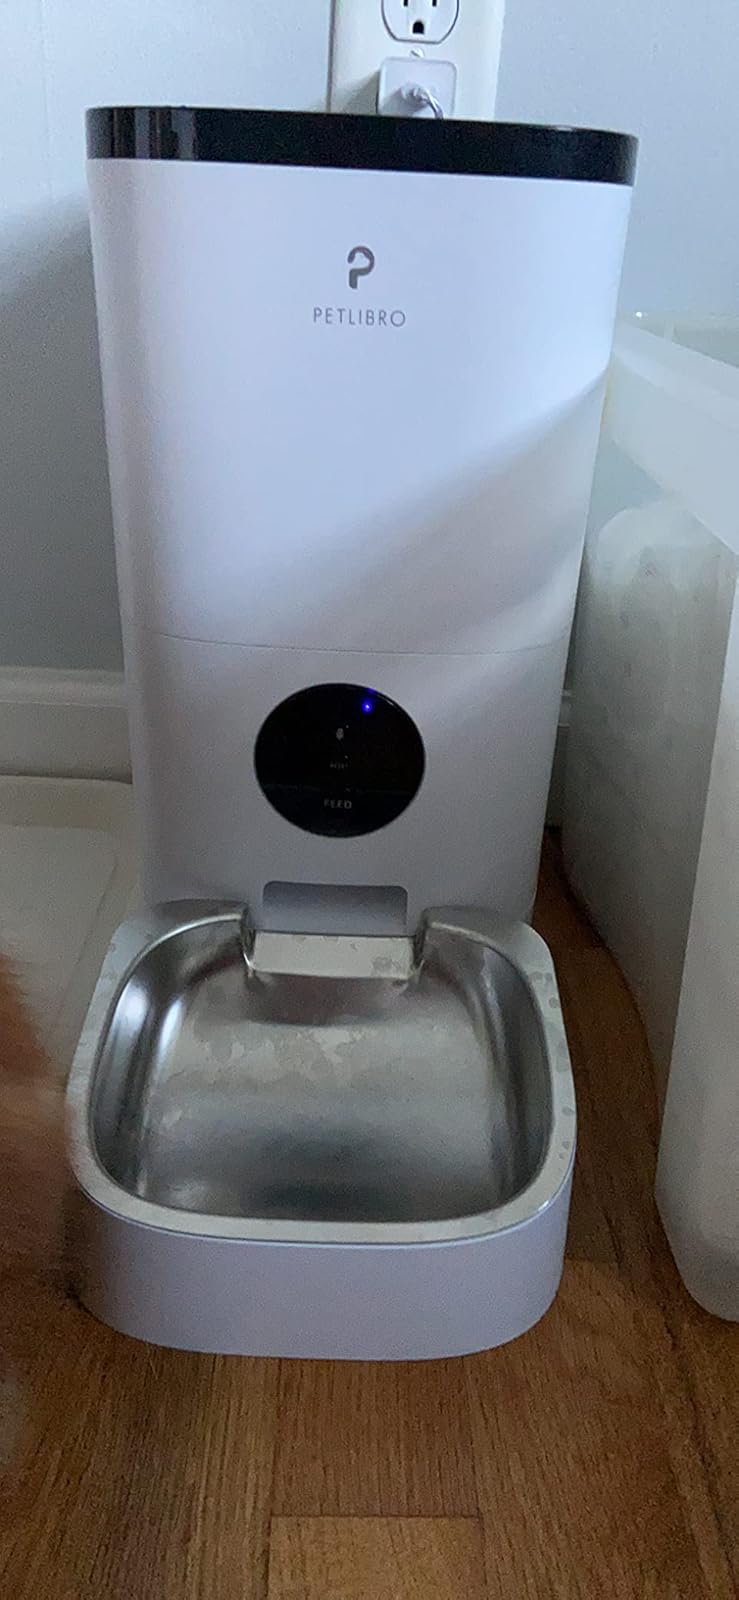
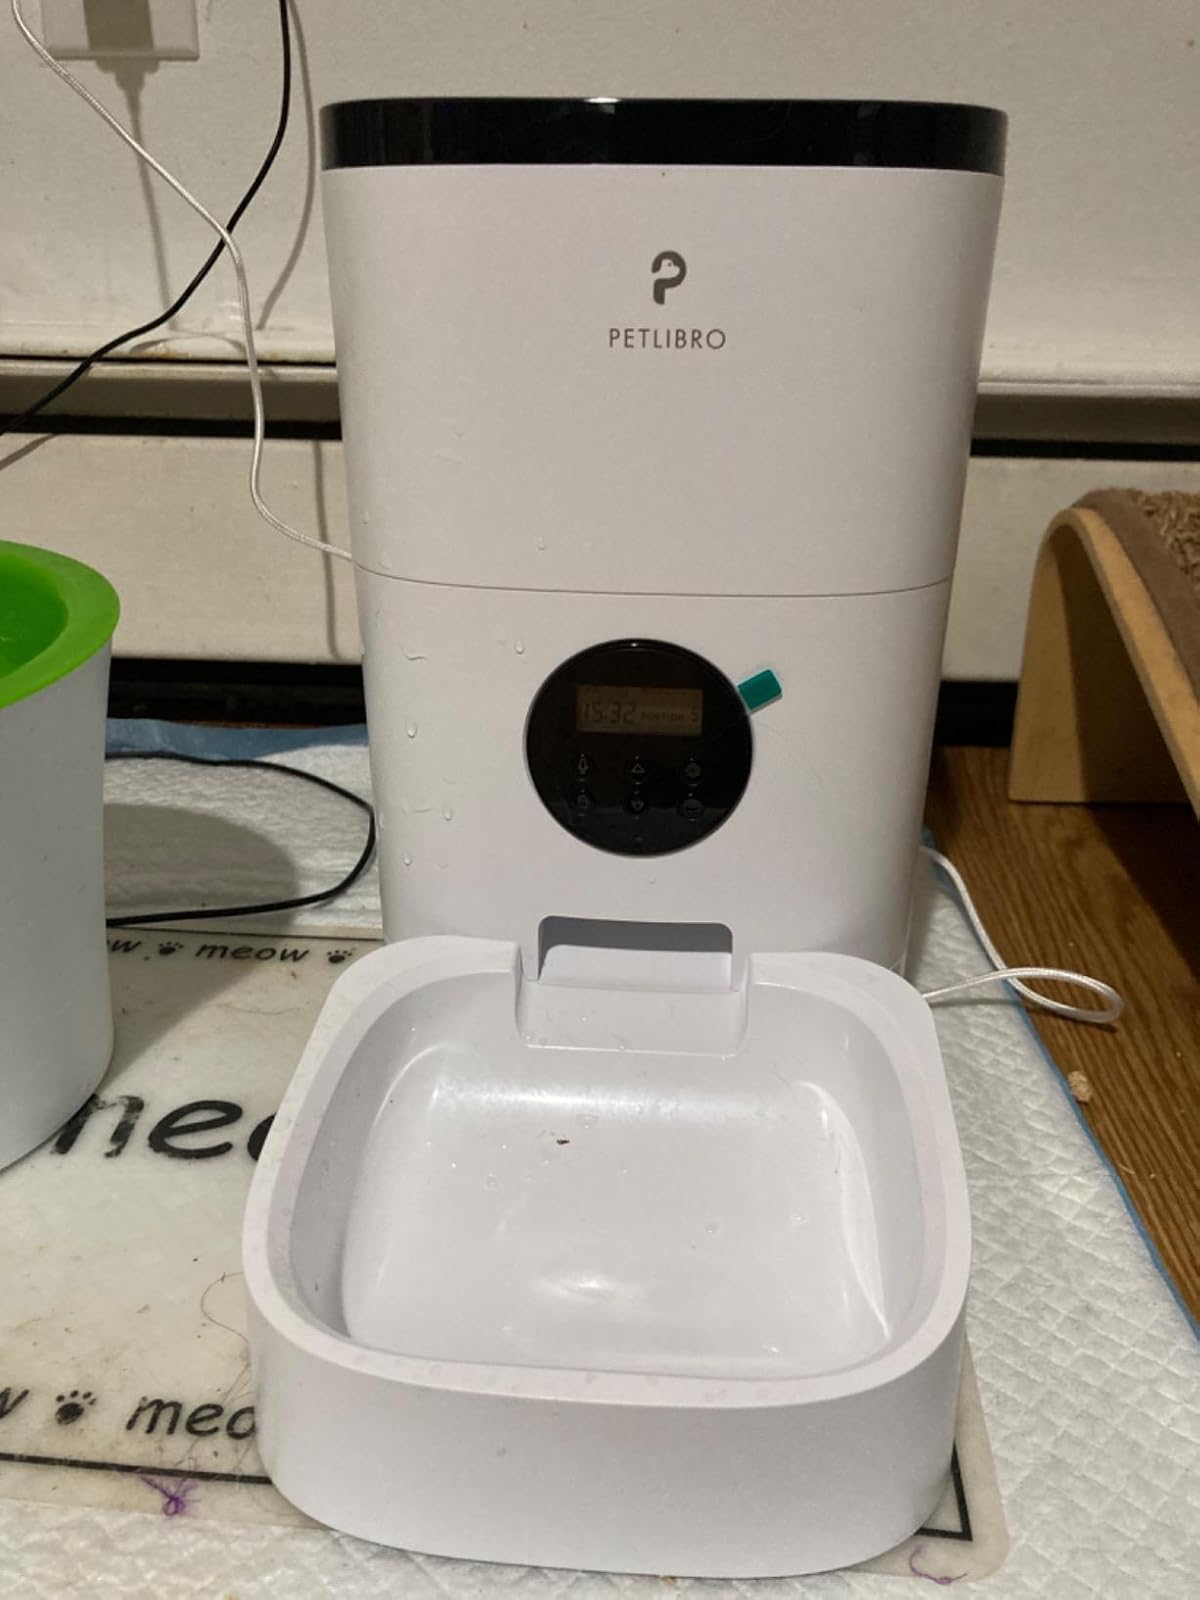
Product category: items_feeder
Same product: yes